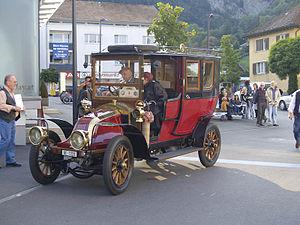
La Renault Type V est un modèle d'automobile du constructeur automobile Renault de 1905.